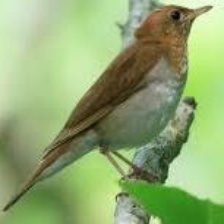
Species: VEERY
Scientific name: CATHARUS FUSCESCENS